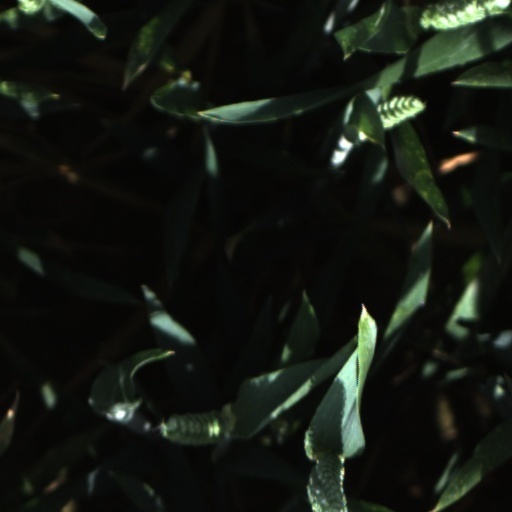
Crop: wheat